Horse Heaven Hills

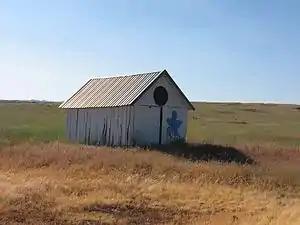
A shed near Bickleton

The Horse Heaven Hills are located in one of the hottest parts of Washington, sharing in the same semi-arid climate that is experienced in nearby cities such as the Tri-Cities and Hermiston. Throughout the range, the Köppen climate classification includes warm-summer Mediterranean in the west, cold semi-arid in the east, with some smaller areas of hot-summer Mediterranean.